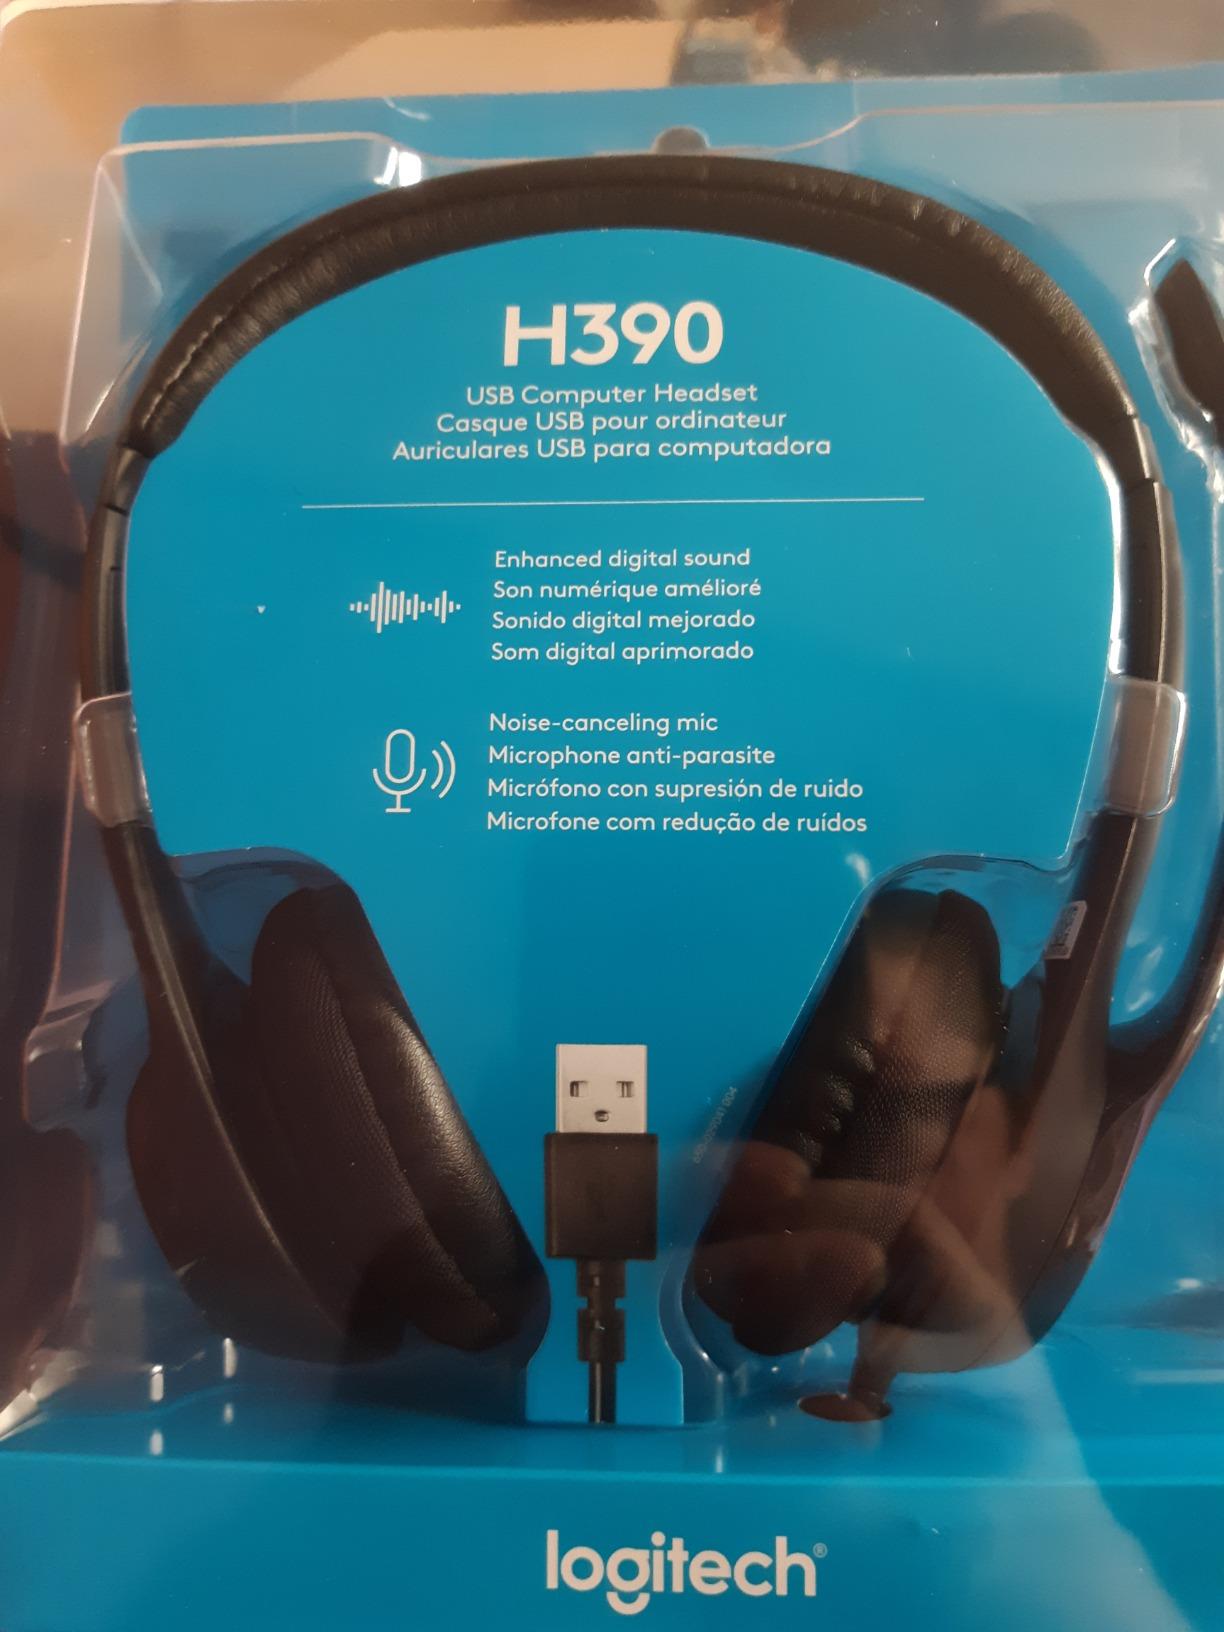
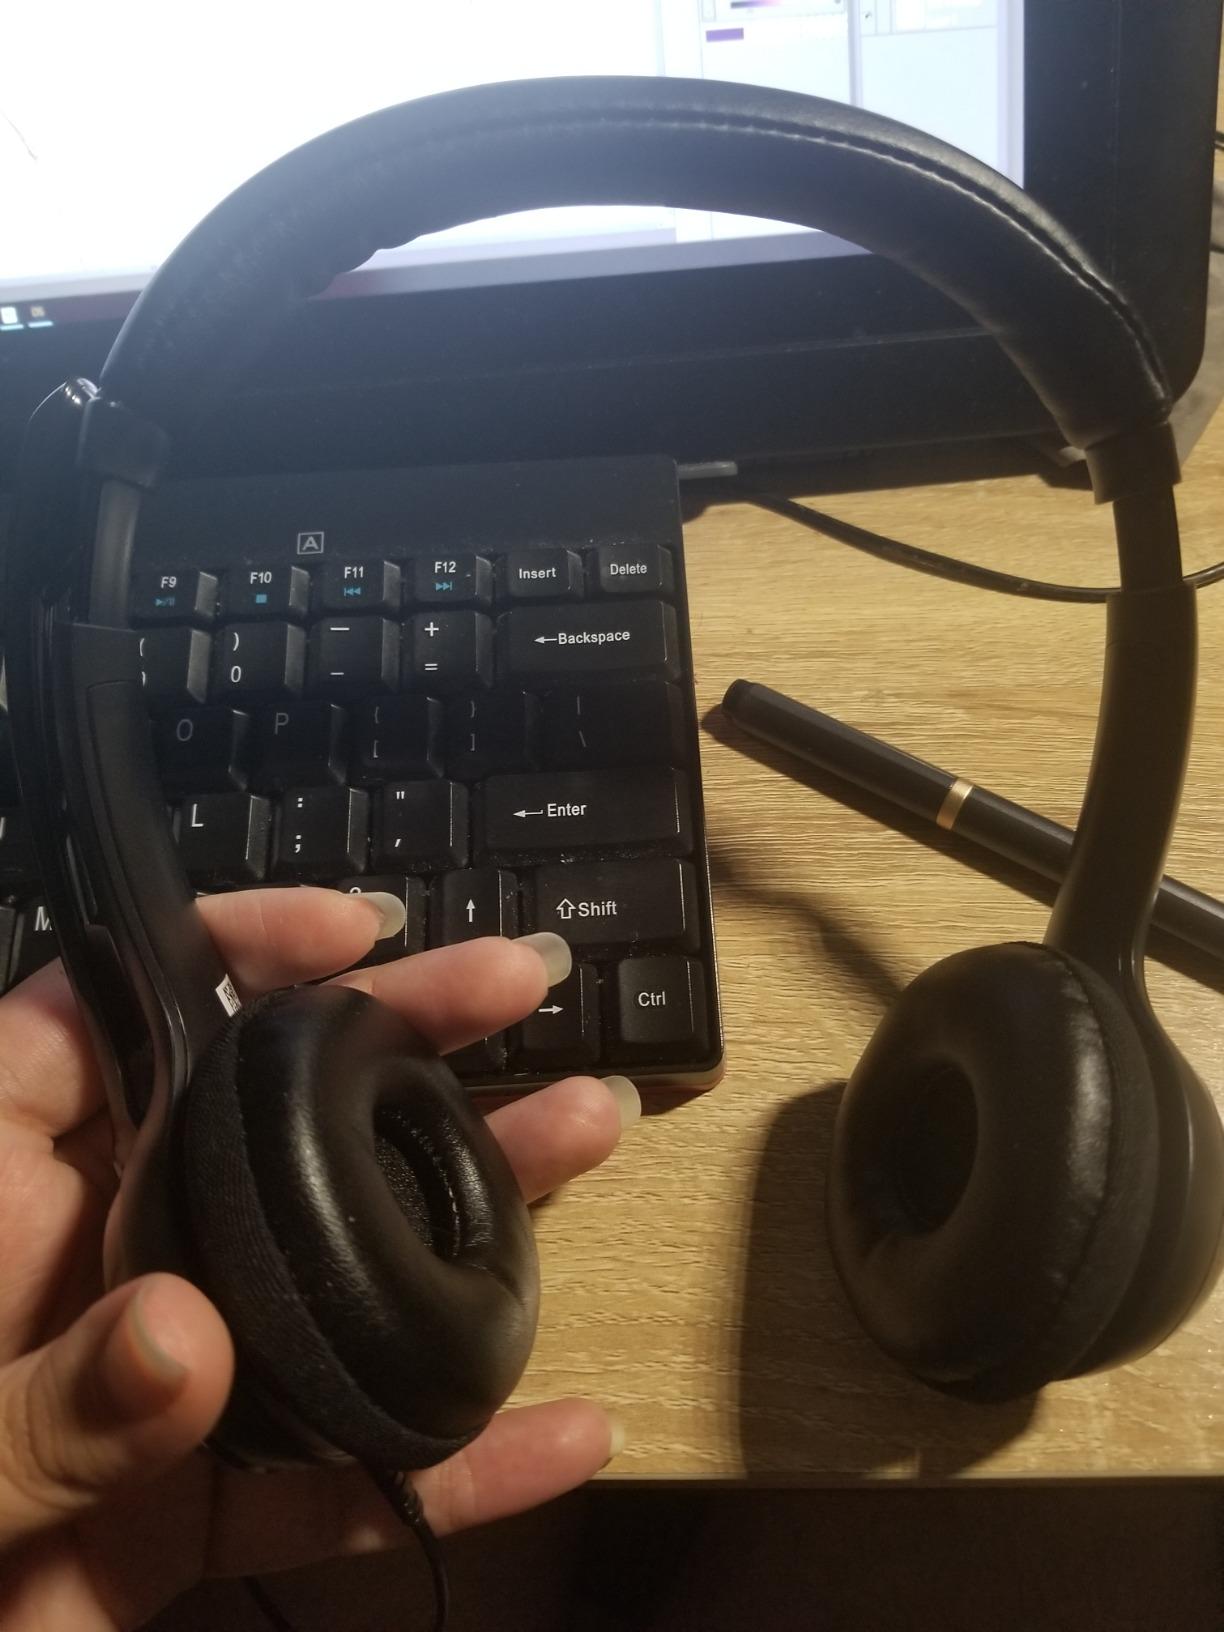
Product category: headphones
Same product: yes